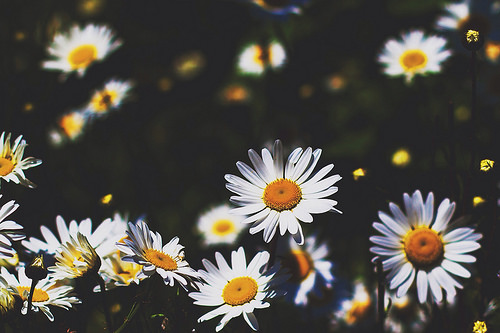
Flower: daisy